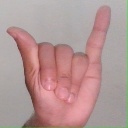
अक्षर: य